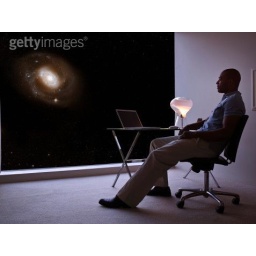
man in office working on computer and viewing galaxy through window